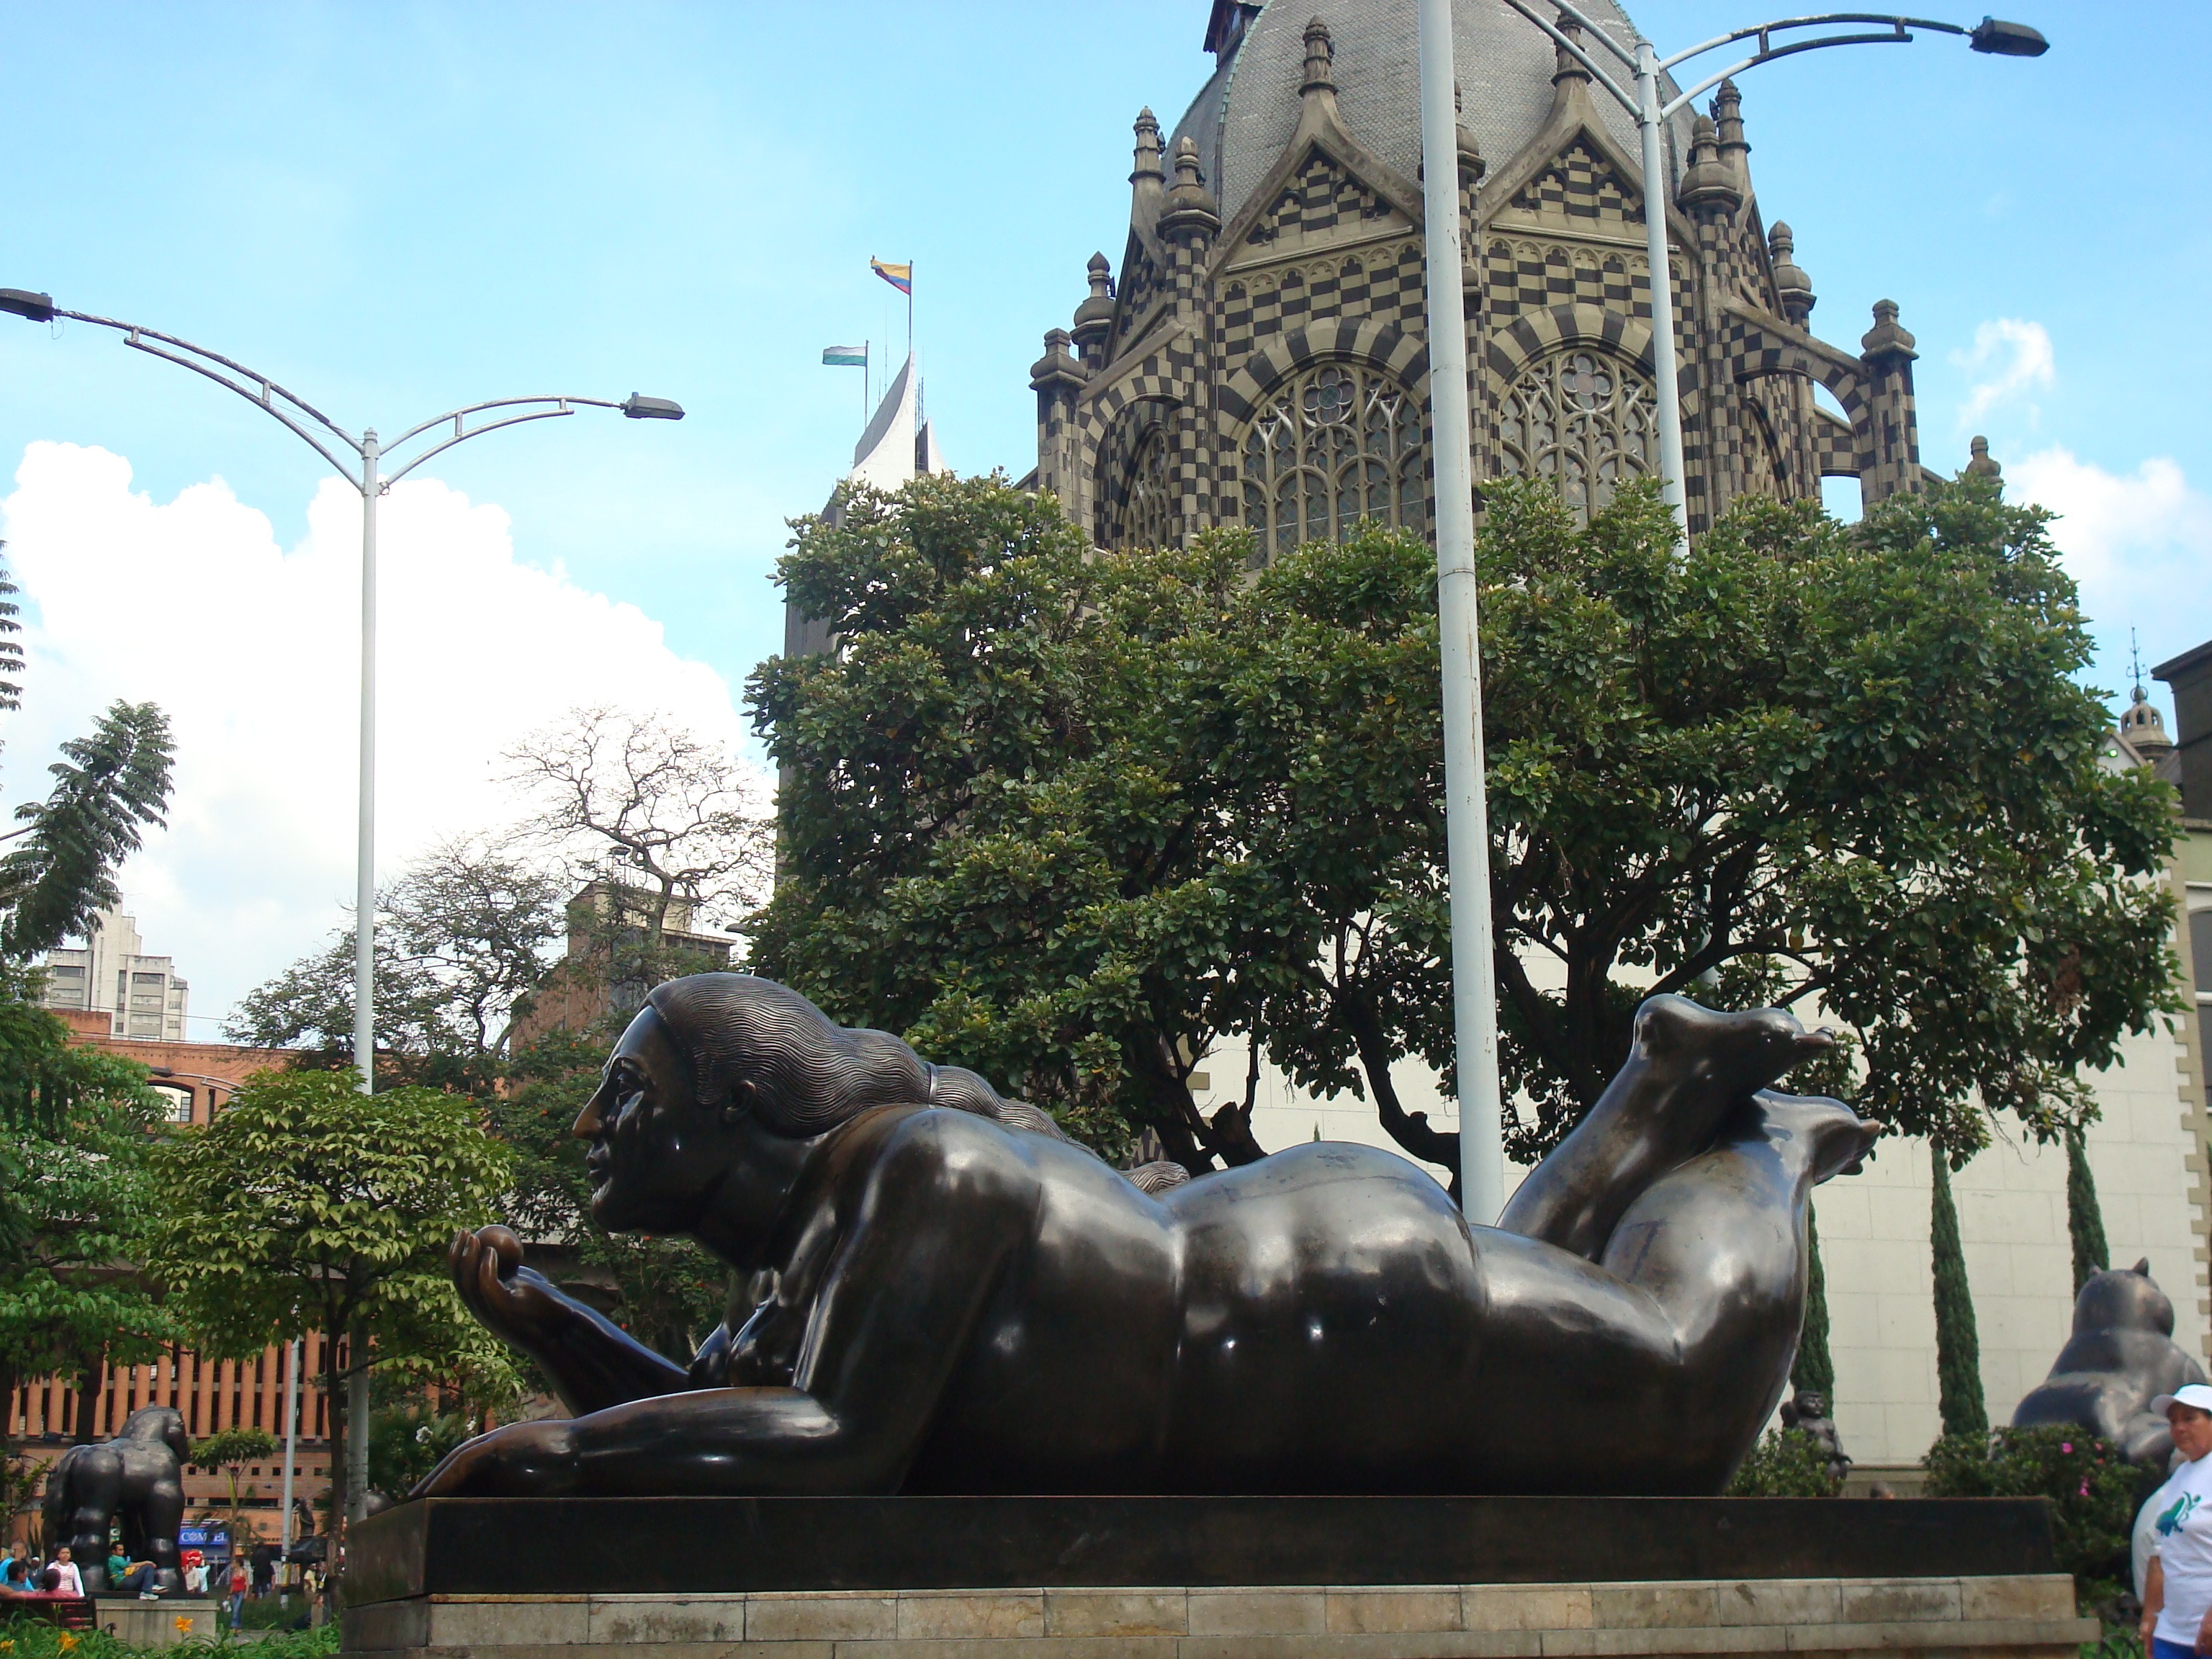
creative, monument, statue, plaza, park, artistic, metal, landmark, metal work, craft, tourism, artwork, sculpture, memorial, art, creativity, design, temple, wat, colombia, medellin, tours, metal sculpture, botero